Simon Singh

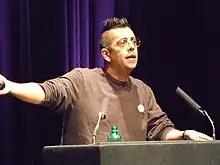
Singh speaking at TAM London in October 2009

On his activities as author he said in an interview to Imperial College London: